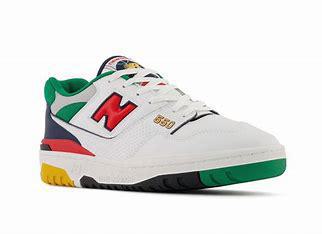
Brand: New
Model: Balance New Balance 550